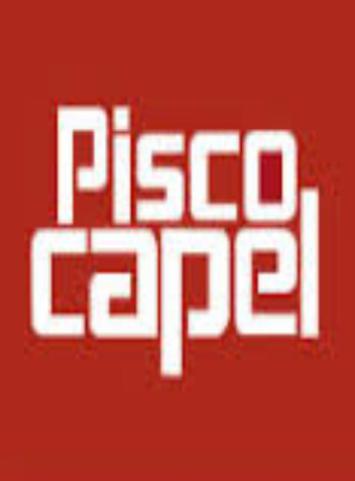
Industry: Food